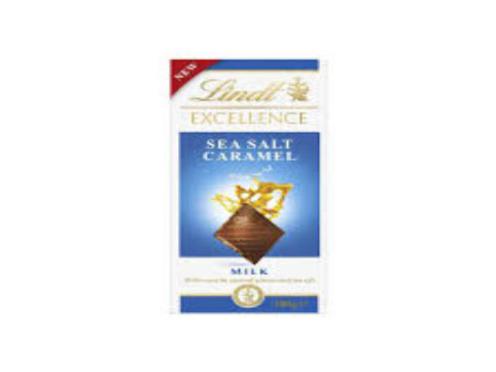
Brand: lindt
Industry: Food